Franz Xaver Richter

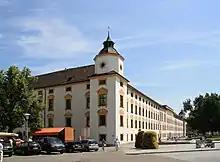
Fürststift Kempten (Modern view)

On April 2, 1740, Richter was appointed deputy Kapellmeister ("Vize-Kapellmeister") to the Prince-Abbot Anselm von Reichlin-Meldeg of Kempten in Allgäu. Reichlin Meldeg as Prince Abbot presided over the Fürststift Kempten, a large Benedictine Monastery in what is now south-western Bavaria. The monastery certainly would have had a choir and probably a small orchestra (rather a "band", as it was called then), as well, but this must have been a small affair. Richter stayed in Kempten for six years but it is hard to imagine that a man of his education and talents would have liked the idea of spending the rest of his life in this scenically beautiful but otherwise completely parochial town.